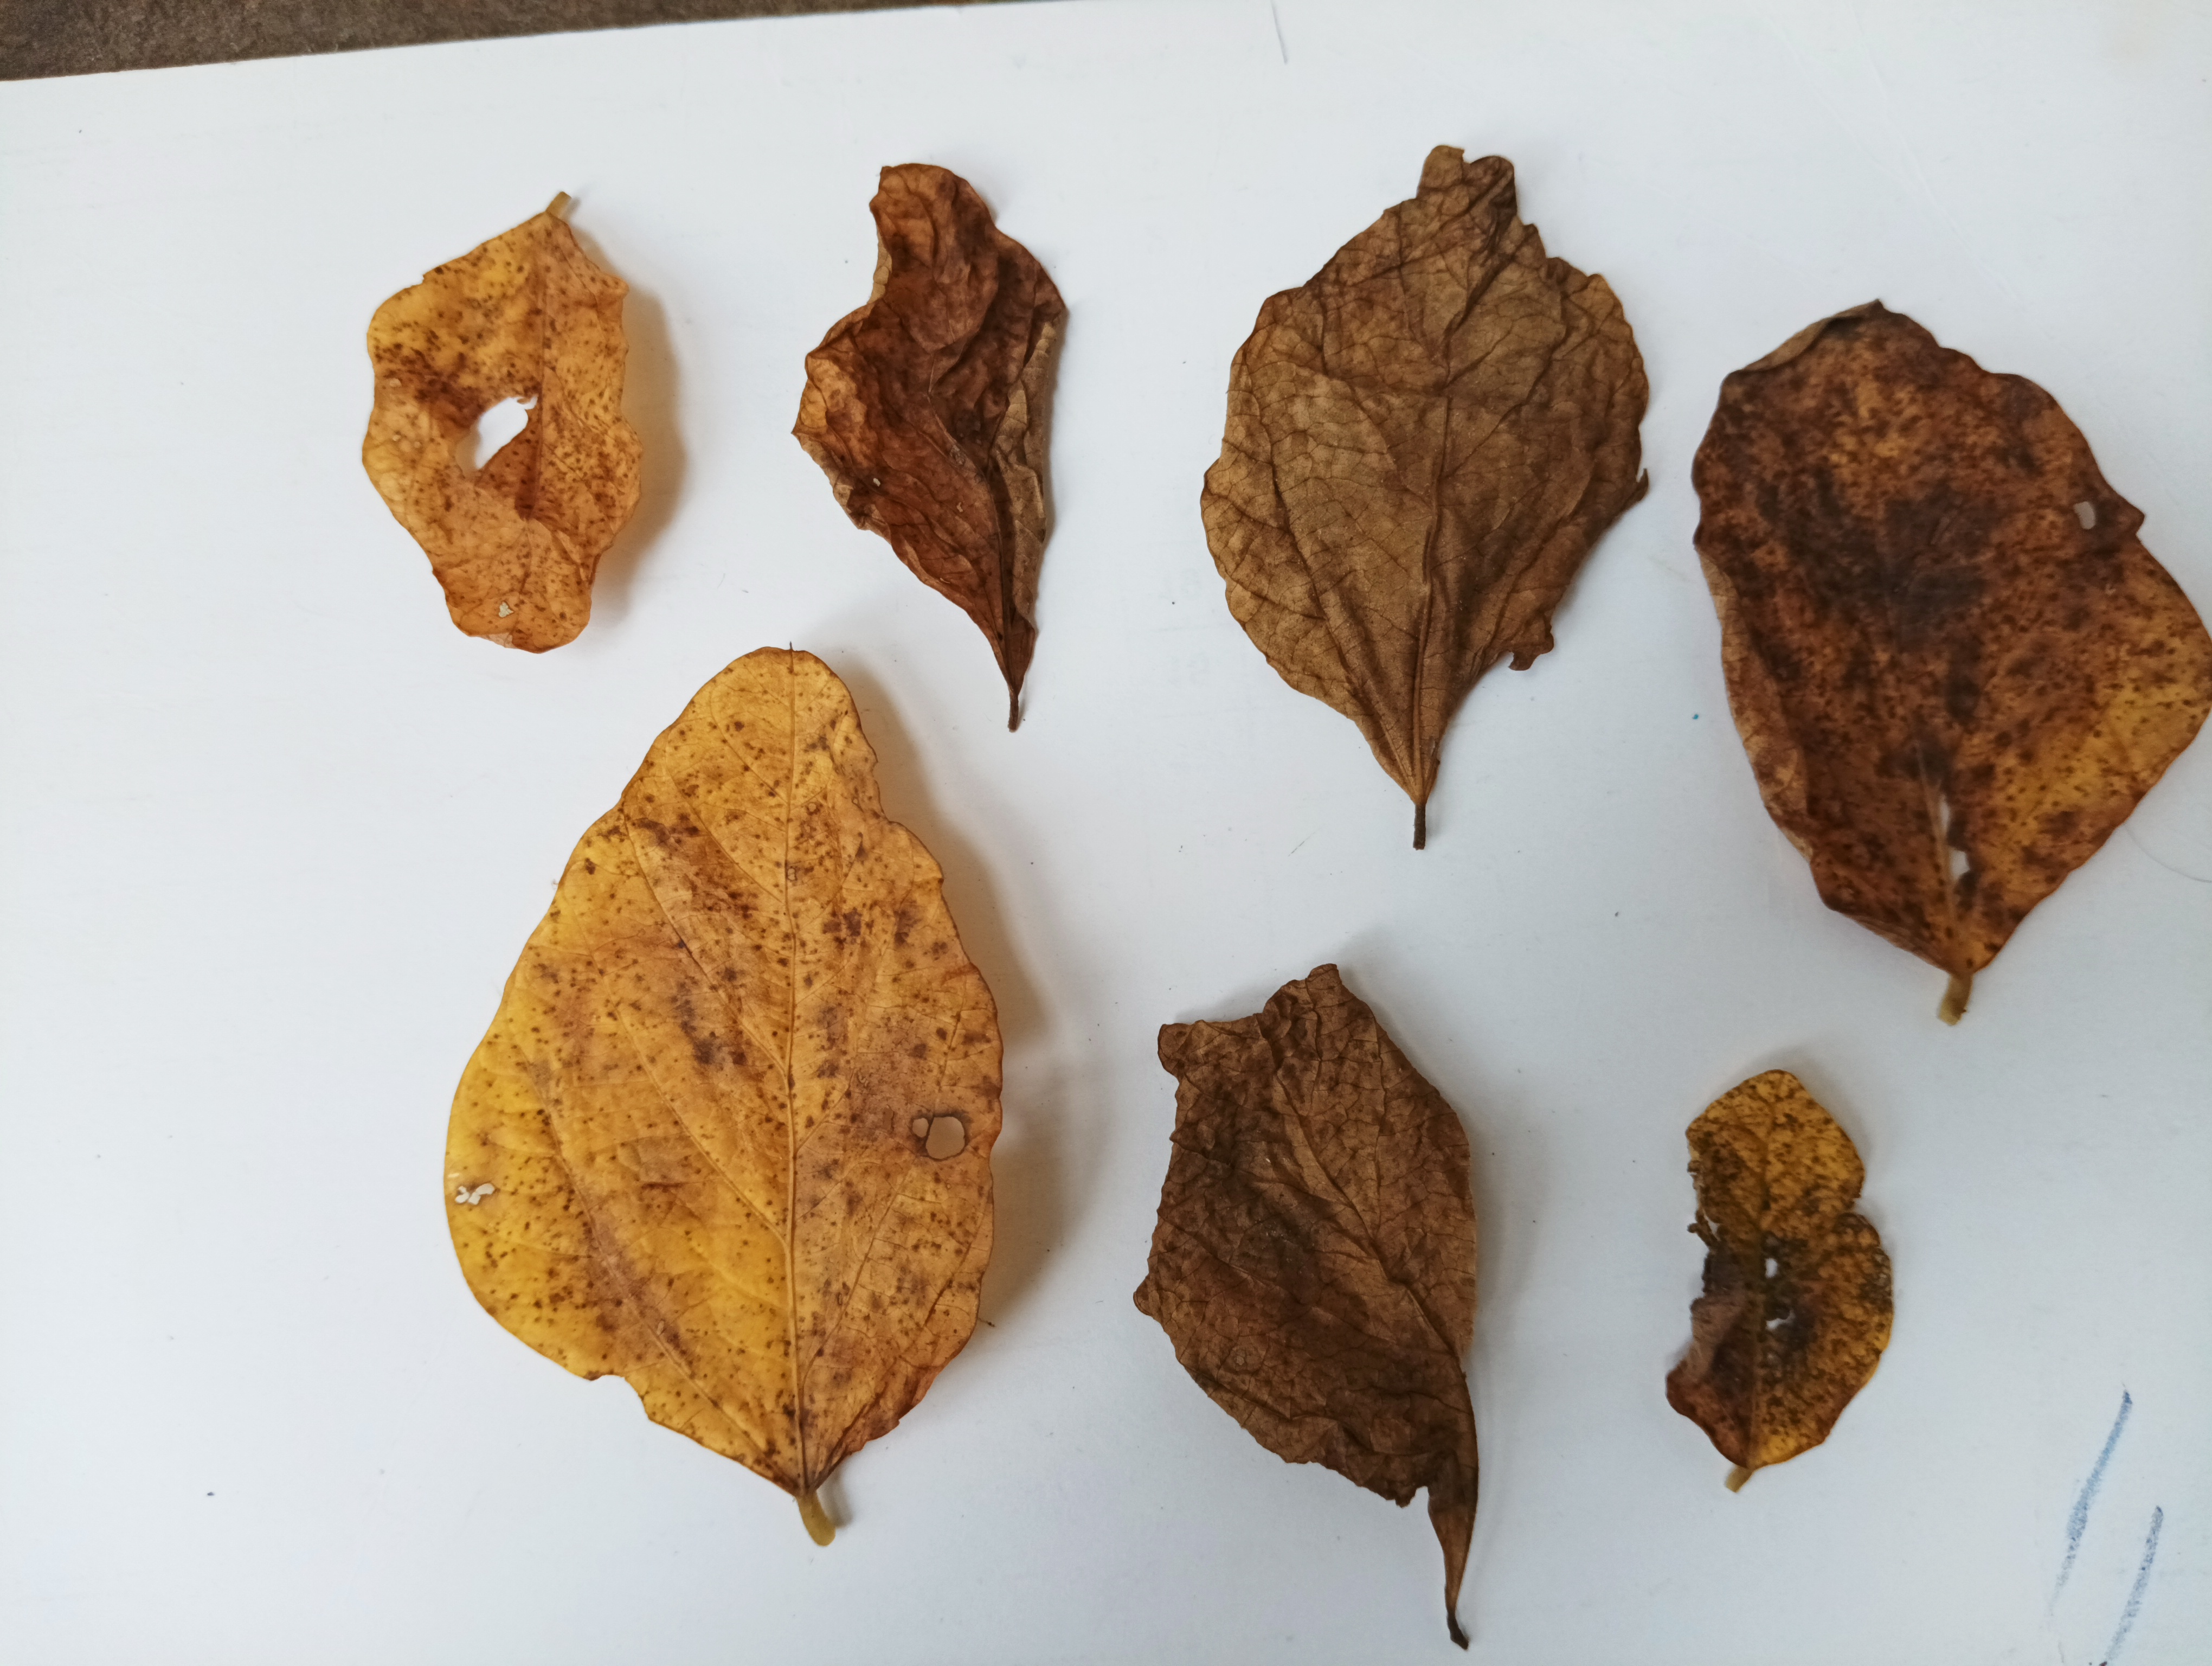
Label: Dry_leaf